Yates Cup

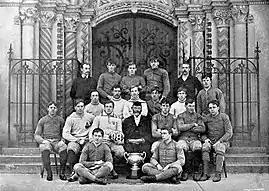
The 1898 championship team from the University of Toronto for the inaugural year in the Canadian University rugby football league.

Note*: McGill entered the Quebec Conference in 1971 and stopped competing for the Yates Cup. Instead, the conference championship ended in the Dunsmore Cup.